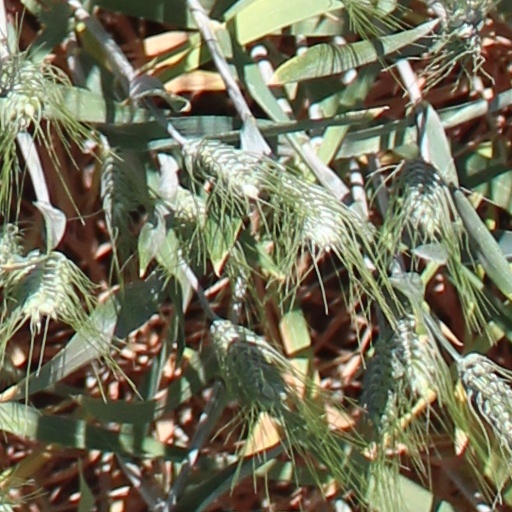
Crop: wheat